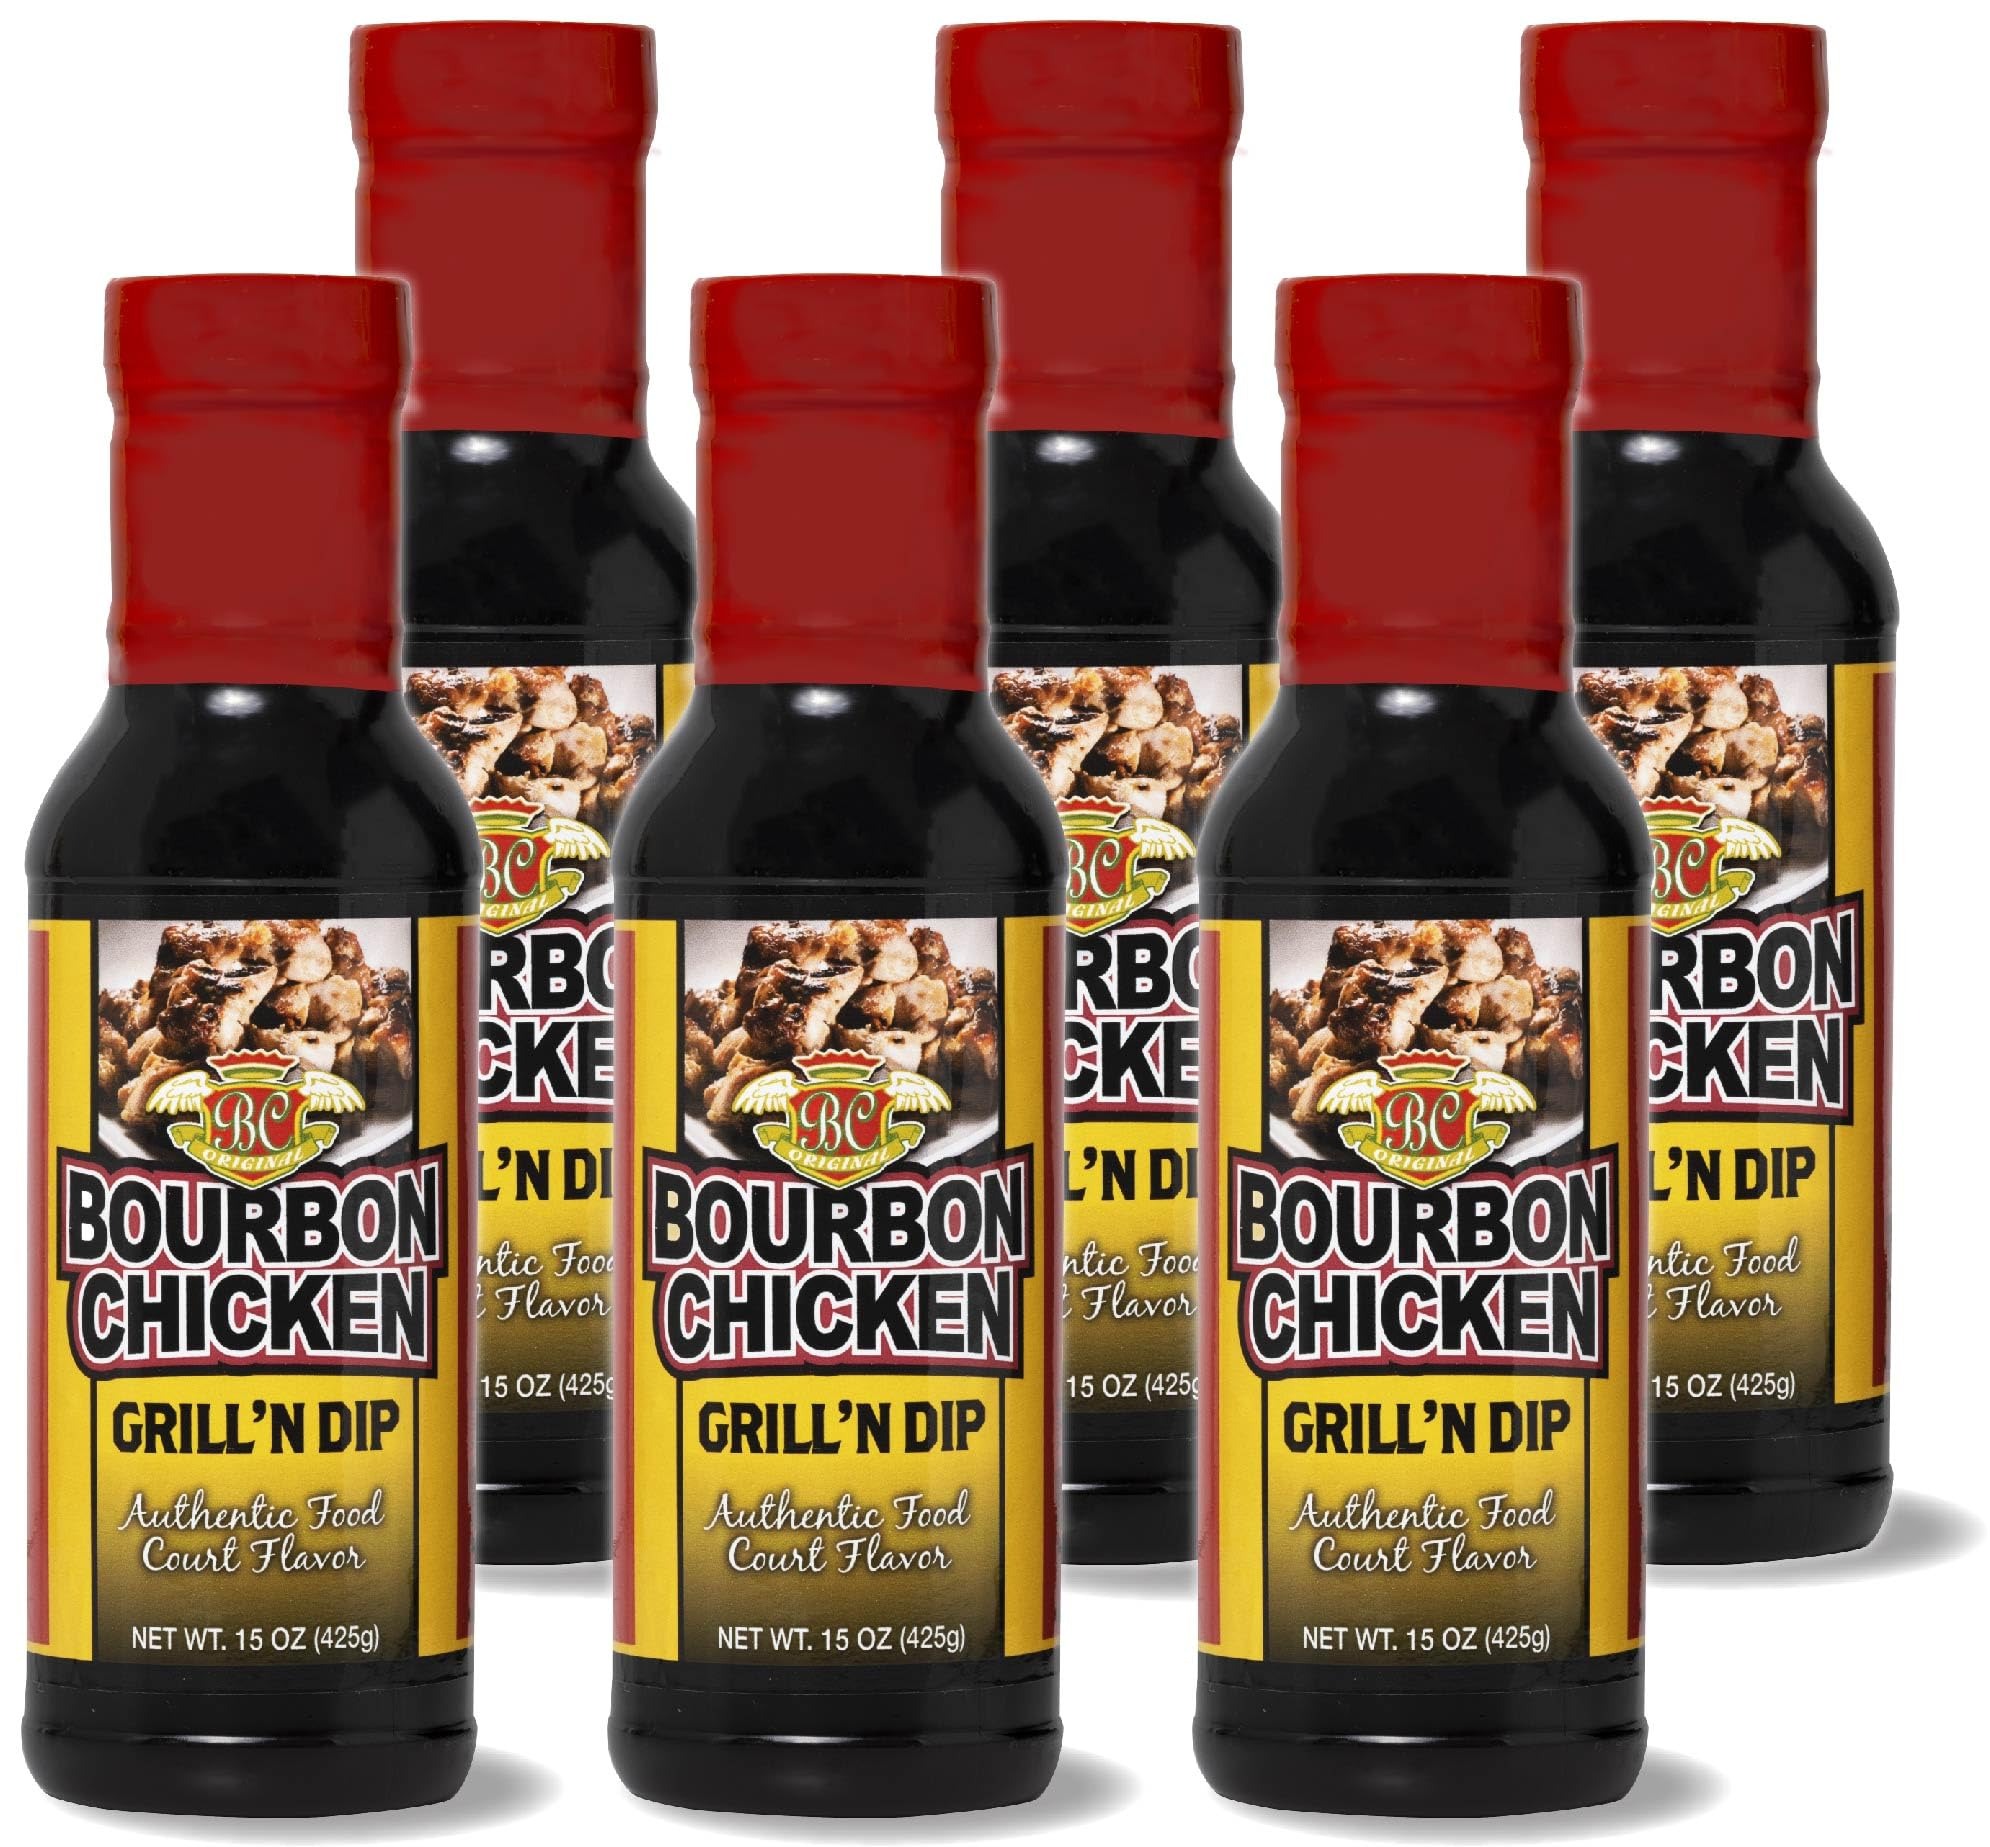
Item Name: Bourbon Chicken Grill n’ Dipping Sauce | All Purpose Southern Style Barbecue Sauce Authentic Food Court Restaurant Flavor
Bullet Point 1: UPDATEd PACKAGING - This year we updated the bottle and label design while keeping the same popular mall style bourbon chicken flavor.
Bullet Point 2: AUTHENTIC - Used w/ BC Original Marinade for Bourbon Chicken. Also a stand-alone bbq & dipping sauce.
Bullet Point 3: EXCITING FLAVOR - A refreshing alternative to same old buffalo chicken wing sauce, rib sauce, etc.
Bullet Point 4: RESTAURANT GRADE - Its thick rich flavor is loved by home chefs & pros, even in grilling competitions..
Bullet Point 5: VERSATILE - It spices up wings, pork ribs, steak, & seafood. A great addition to barbecue gift sets.
Bullet Point 6: HEALTHY - 0g trans-fat, cholesterol free. No high fructose corn syrup. Made in USA.
Product Description: <p>✔&nbsp;<b>Proven Recipe</b>: We have been in food service for 30 years and Bourbon Chicken is our #1 selling item. By customers' demand, we created BC Original line based on our original recipe so anyone can make restaurant quality Bourbon Chicken at home, for tailgate party, or even for your dining or catering business.</p><p>✔&nbsp;<b>Quality Assurance</b>: Our products are manufactured in a certified, audited facility in USA so you can rest assured you are getting best quality and flavor profile.</p><p>✔&nbsp;<b>Great Value</b>: Six 15 FL OZ bottles, total 90 FL OZ included in purchase.</p><p>✔&nbsp;<b>Easy Cooking Steps</b></p><p>&nbsp;&nbsp; ① Marinade chicken in&nbsp;<i>BC Marinade&nbsp;</i>for 30 minutes or more<br></p><p>&nbsp;&nbsp; ② Preheat oven to 450℉ and bake chicken for 15-20 minutes</p><p>&nbsp;&nbsp; ③ Move chicken onto grill and brush&nbsp;<i>BC Grill n' Dip</i>&nbsp;on both sides</p><p>&nbsp;&nbsp; ④ Grill chicken until done. Cut into bite size cubes</p><p>&nbsp;&nbsp; ⑤ Before serving, glaze&nbsp;<i>BC Grill n' Dip</i>&nbsp;on chicken. Enjoy!</p><p>&nbsp;&nbsp;&nbsp;&nbsp;<br></p><p>◆ To get authentic Bourbon Chicken flavor, both BC Marinade and Grill n' Dip are used. However they can be used independently in different recipes, too. </p>
Value: 90.0
Unit: Fl Oz

Price: 43.99